ArnoCorps

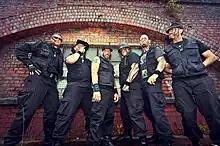

ArnoCorps is a hard rock group based in Oakland, California that exclusively performs songs based on the films of Arnold Schwarzenegger. The focus of the band is on inspirational, humorous and energetic live performances. The stage show features audience involvement, including impromptu bodybuilding competitions and endurance tests.